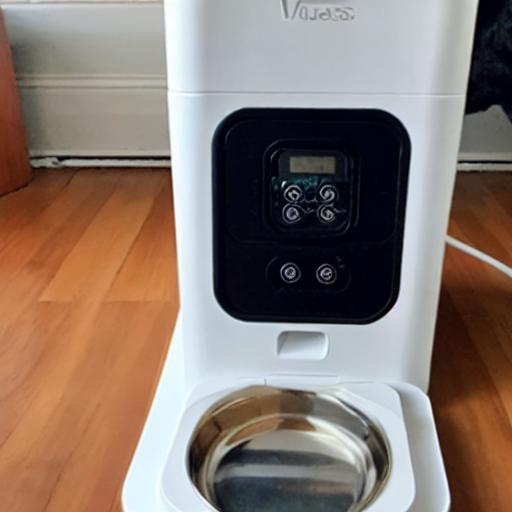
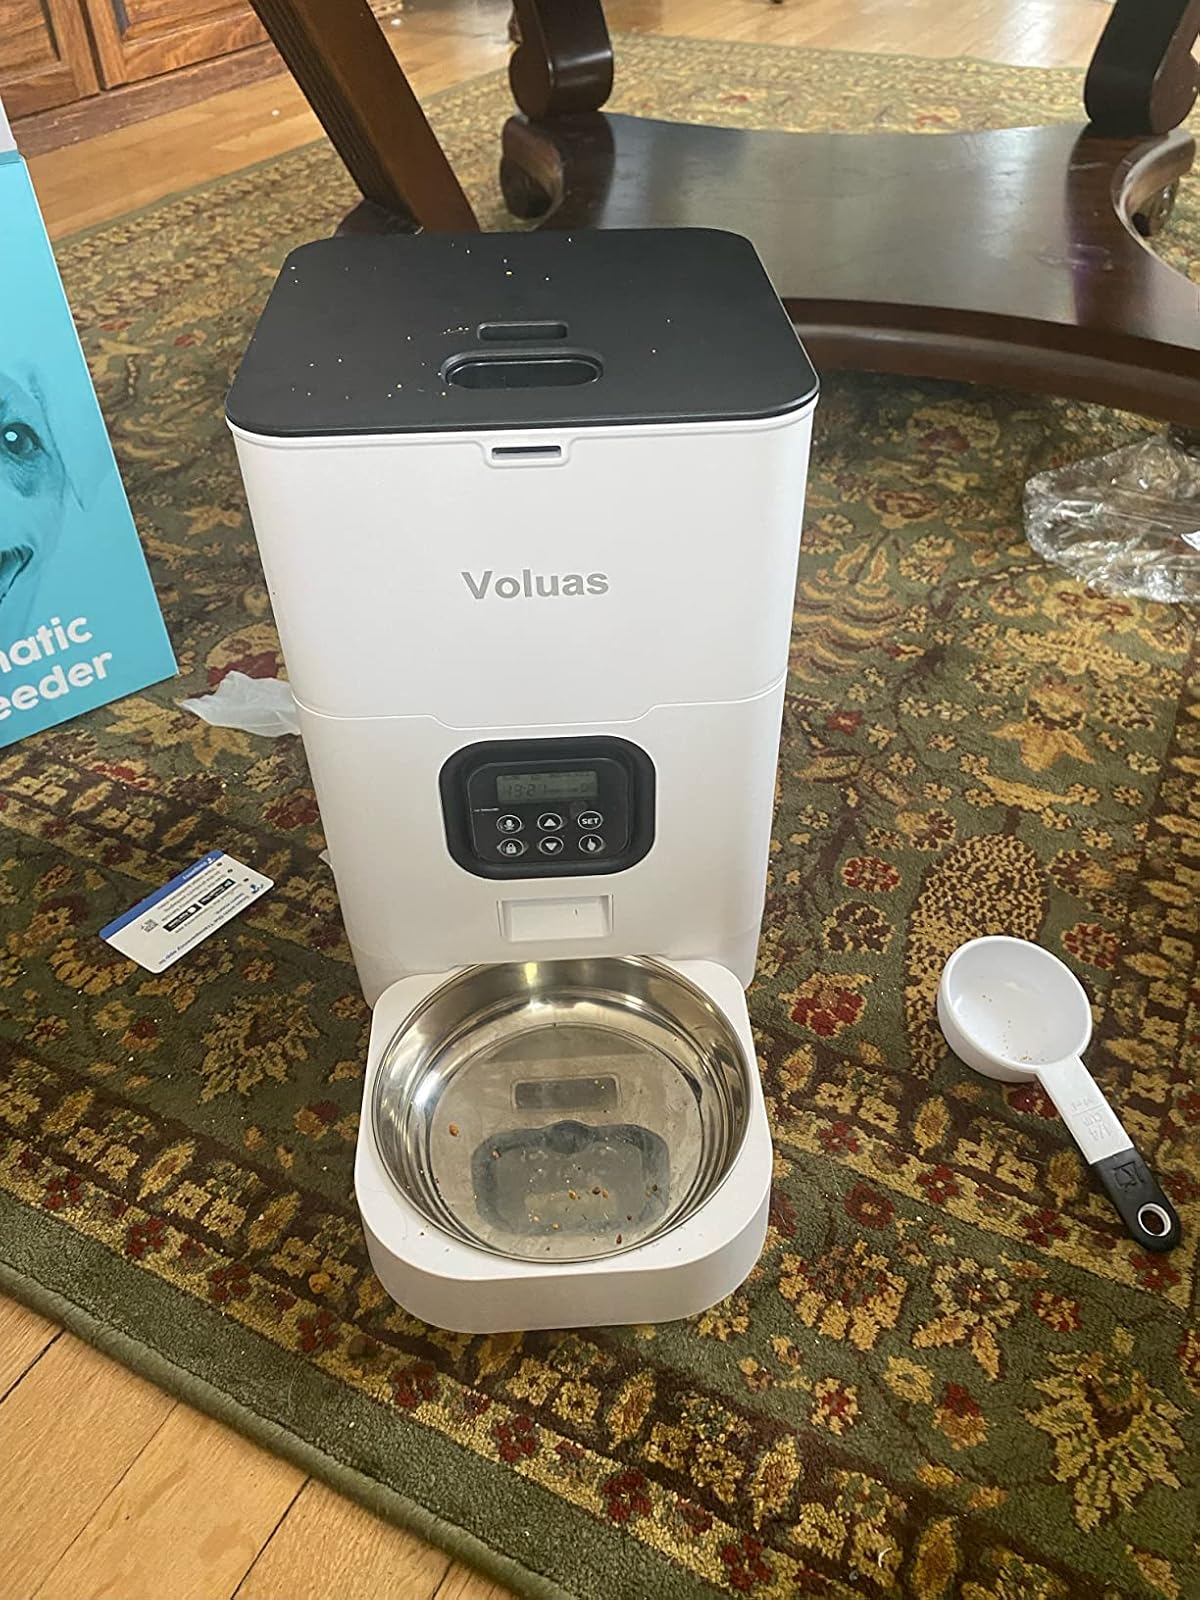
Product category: items_feeder
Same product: no